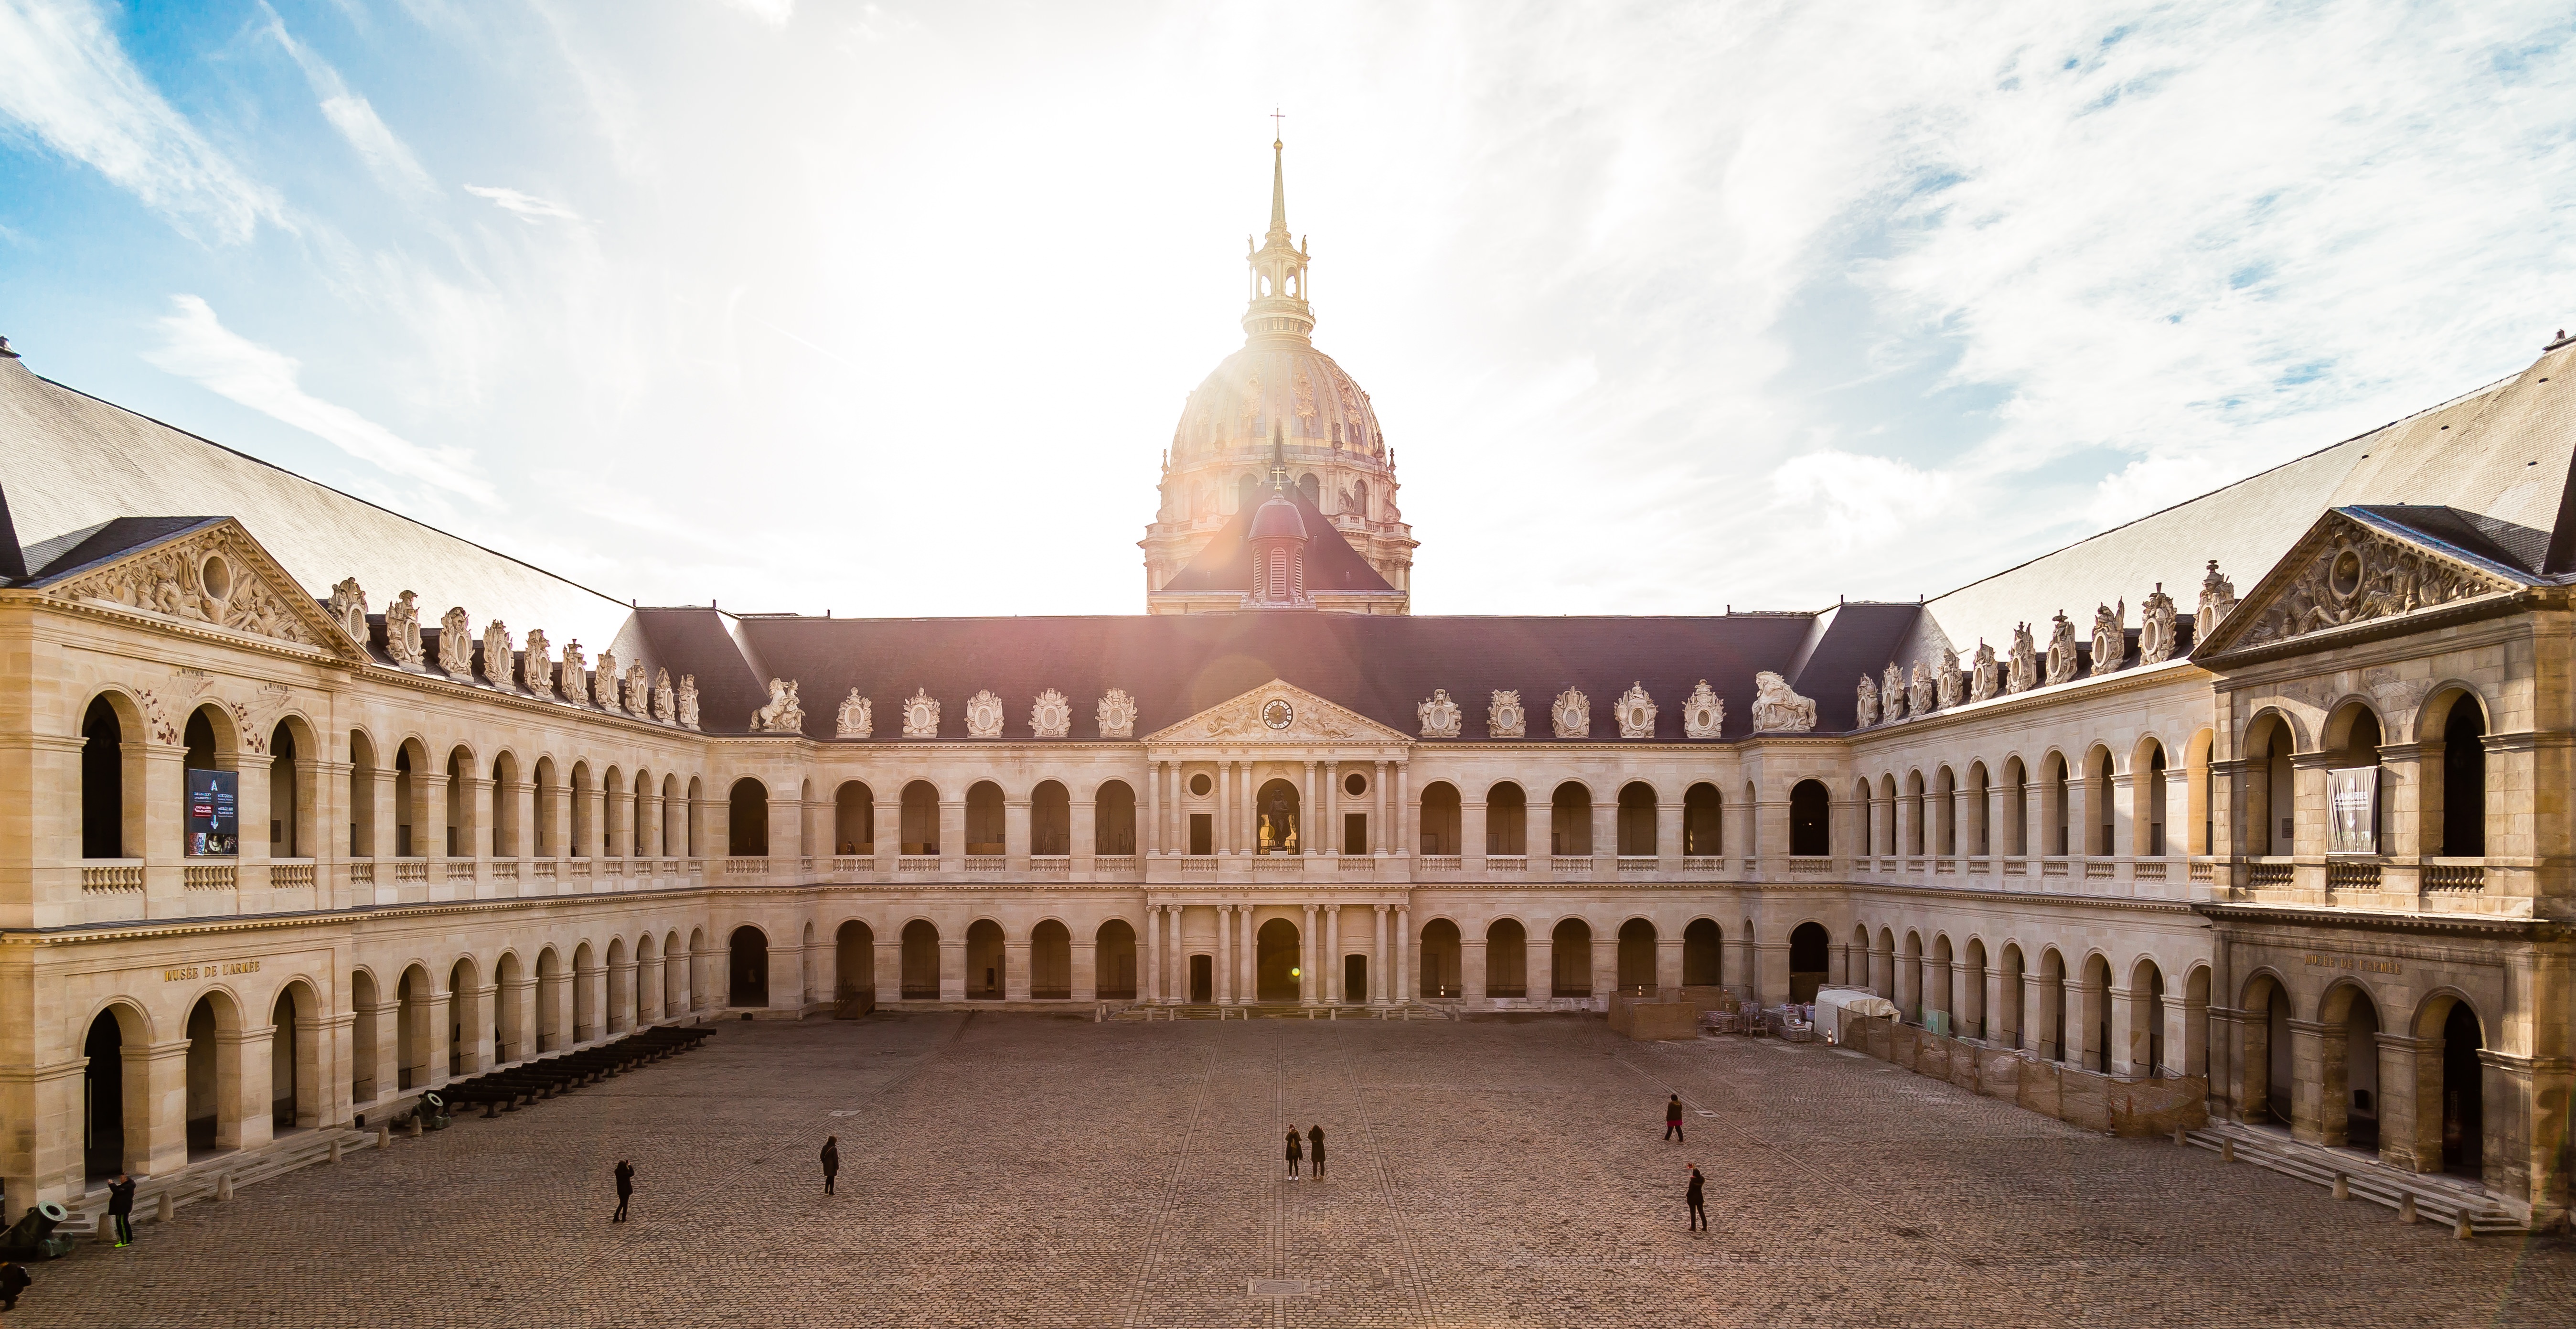
architecture, people, sky, sunlight, building, palace, city, travel, tower, museum, plaza, ancient, landmark, facade, tourism, place of worship, outdoors, clouds, temple, daylight, mosque, estate, ancient history